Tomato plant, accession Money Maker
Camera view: bottom (45 deg); turntable rotation: 300 degrees
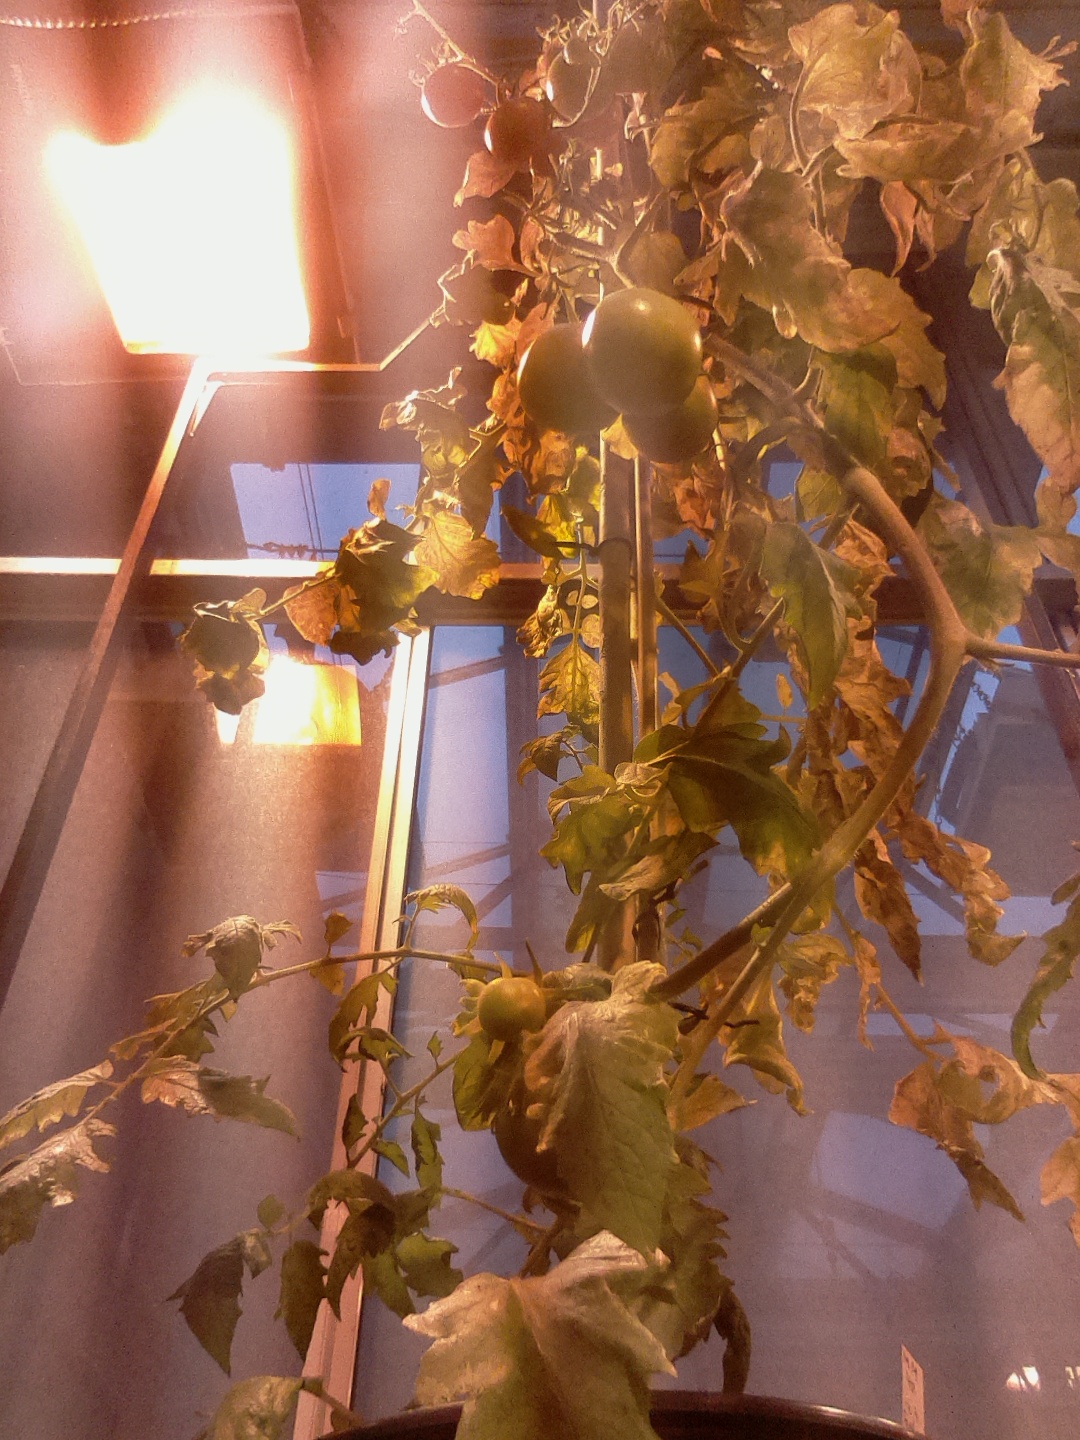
BBCH growth stage 84: 40%-50% of fruits show typical fully ripe color